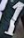
Number: 1